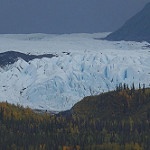
Label: glacier